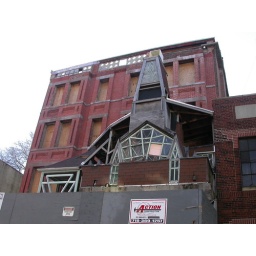
building boarded up at the end of Diana's l-shaped street in Clinton HIll